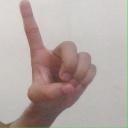
अक्षर: ड